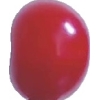
Label: cherry_sour